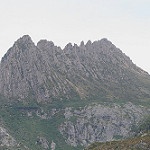
Label: mountain